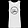
Label: T - shirt / top